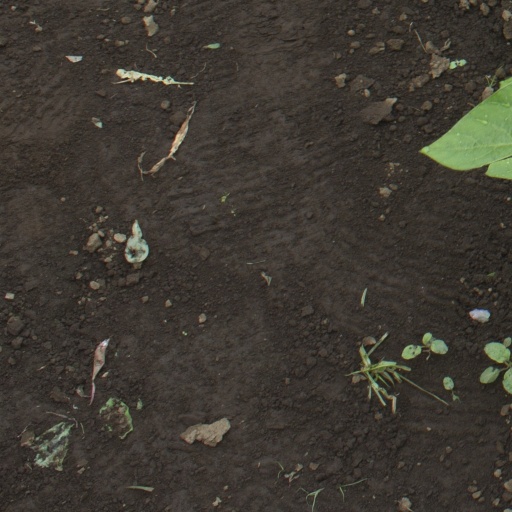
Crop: soybean